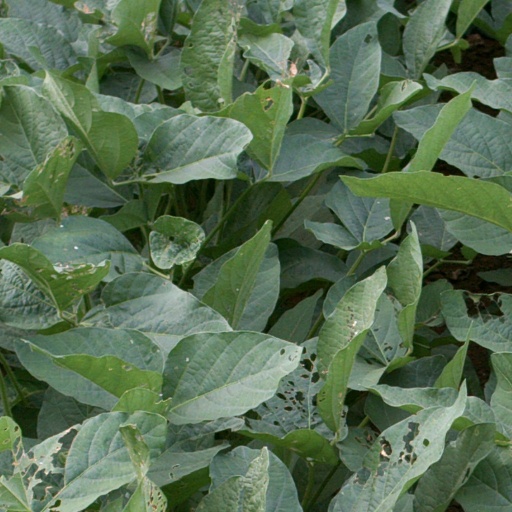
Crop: soybean